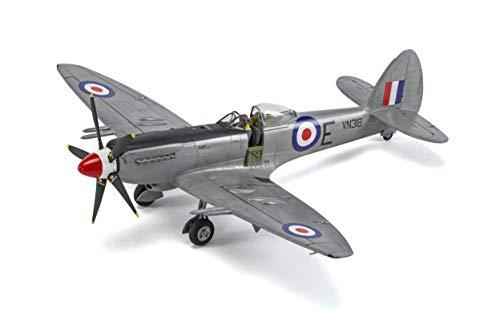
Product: Airfix Supermarine Spitfire F. MK 22/24 1:48 Military Aviation Plastic Model Kit A06101A
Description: Scheme 1: no.80 squadron, royal Hong Kong auxiliary air force Kai tak, Hong Kong 1955 scheme 2: 607 County of Durham squadron rauxaf RAF ouston England 1948.
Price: $30.79
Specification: ProductDimensions:9x10x4inches|ItemWeight:0.16ounces|ShippingWeight:13.4ounces(Viewshippingratesandpolicies)|ASIN:B078YW62DP|Itemmodelnumber:A06101A|Manufacturerrecommendedage:5yearsandup